Lesser Antillean macaw

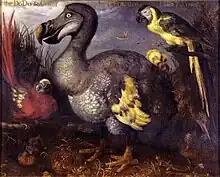
An oil painting depicting a red-feathered parrot with yellow wing tips; a large, ungainly, duck-like bird with grey, white and yellow feathers; a parrot with a black back, yellow breast and a yellow and black tail; and a brown-feathered bird with a long bill eating a frog

Later in 2015, Lenoble reviewed overlooked historical Spanish and French sources, finding references to mainly red macaws consistent with the Lesser Antillean macaw. The writings of the French missionary Raymond Breton (on Guadeloupe from 1635 to 1654) were especially illuminating, as they showed that both he and the native Island Caribs clearly distinguished between the red macaws of Guadeloupe and the scarlet macaws from the mainland, which supports the idea that the Lesser Antillean macaw represents an independent species. As the Lesser Antillean Carib language had different words reserved for men and women, Breton gave the name of the bird as Kínoulou (♂) and Caarou (♀). Lenoble furthermore concluded that the supposed violet macaw (named "Anodorhynchus purpurascens" based on accounts of blue parrots from Guadeloupe) was based on misidentified references to the also-extinct Guadeloupe amazon ("Amazona violacea"), and therefore never existed.